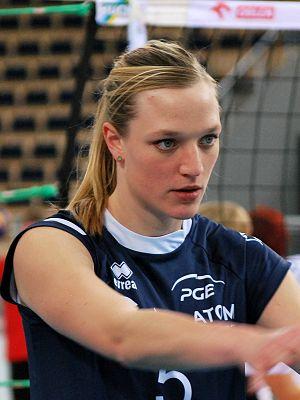
Judith Pietersen est une ancienne joueuse néerlandaise de volley-ball née le 3 juillet 1989 à Eibergen. Elle mesure 1,88 m et jouait au poste de centrale. Elle a totalisé 205 sélections en équipe des Pays-Bas. Elle a mis un terme à sa carrière de volleyeuse professionnelle en avril 2019.